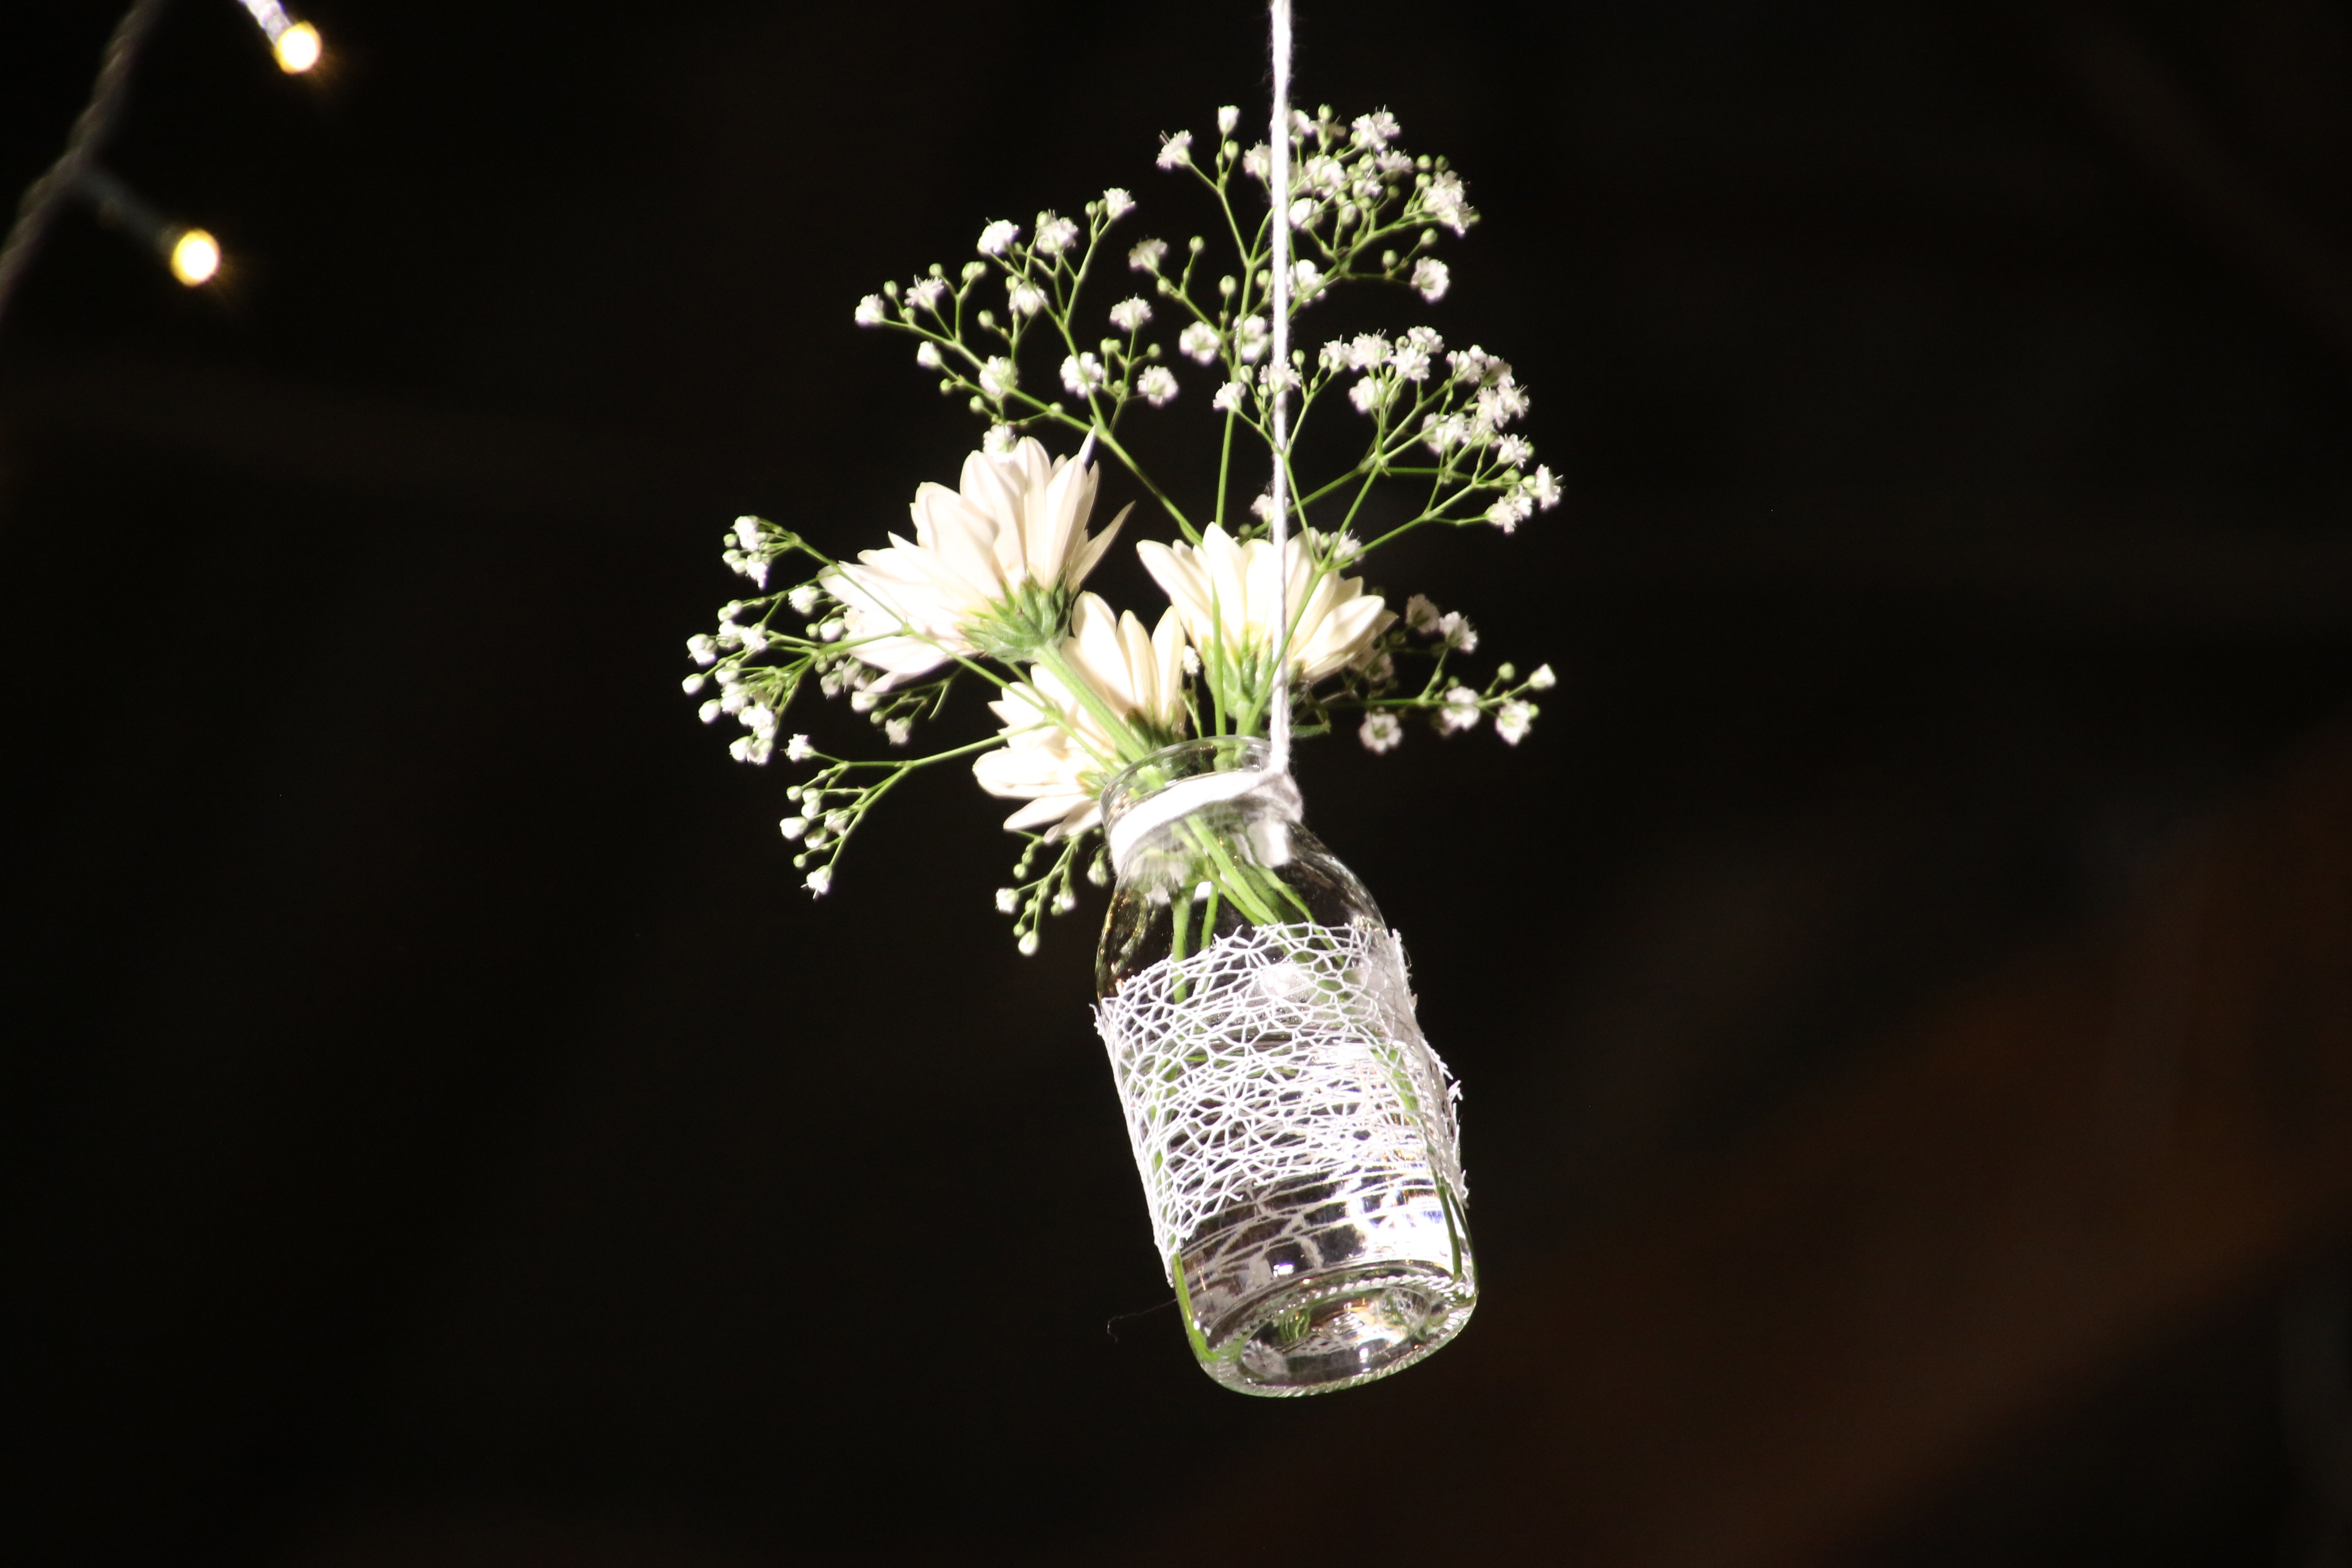
flower, still life photography, plant, bouquet, cut flowers, branch, still life, vase, twig, photography, ikebana, floristry, plant stem, wildflower, Heracleum plant, perennial plant